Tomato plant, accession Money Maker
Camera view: vertical (180 deg); turntable rotation: 0 degrees
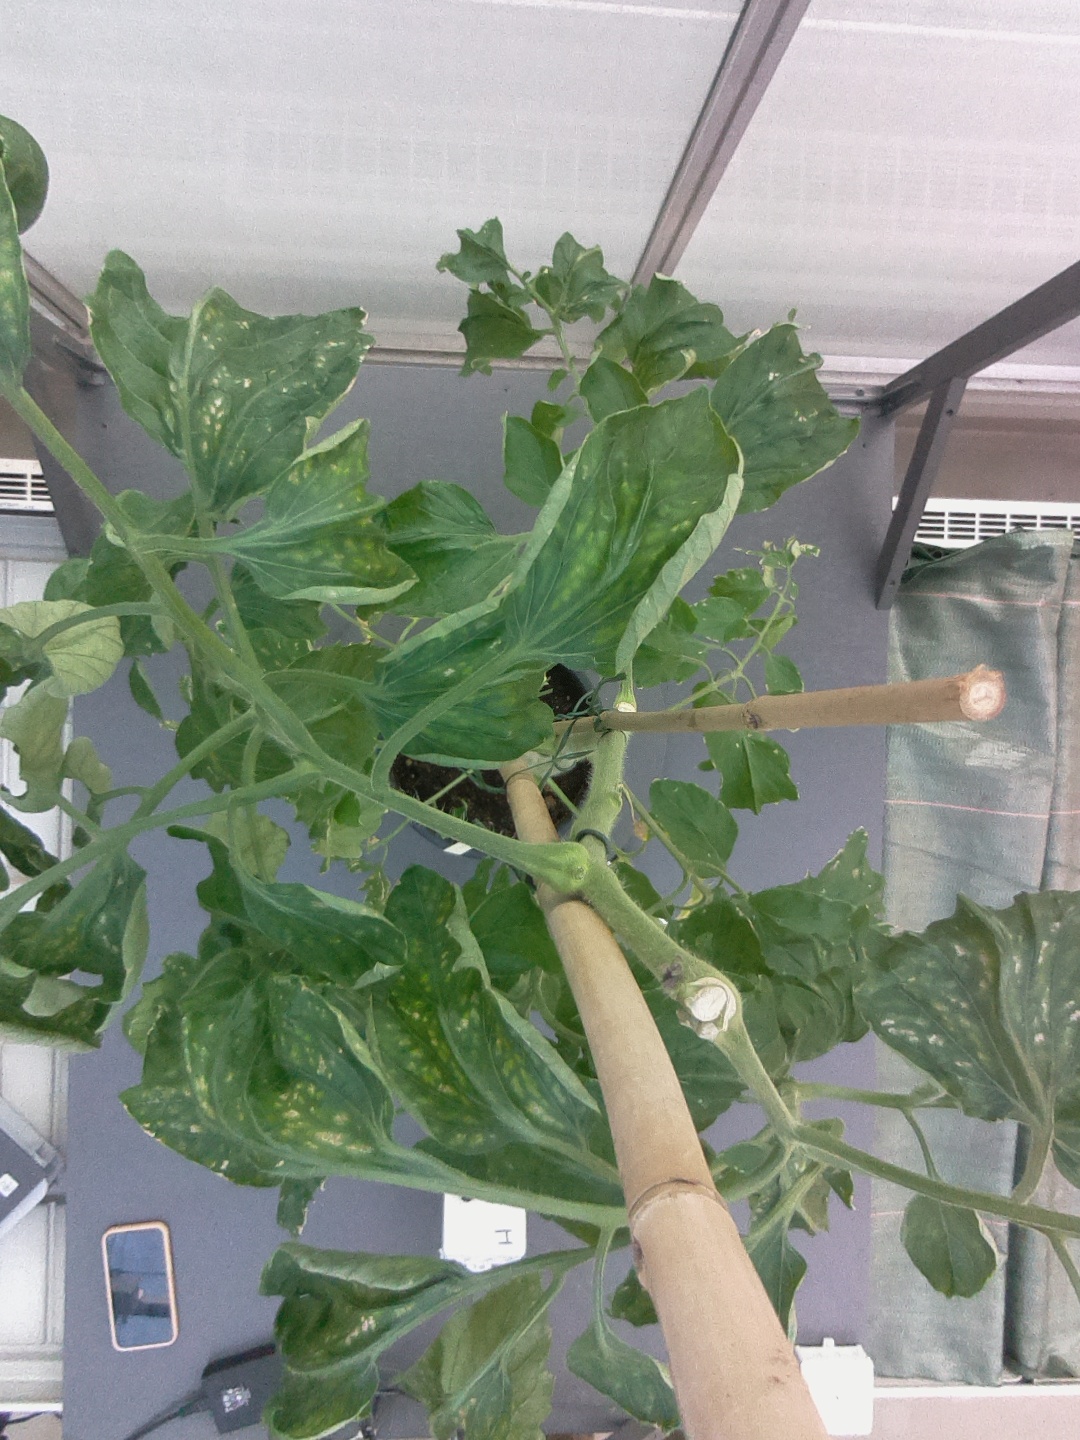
BBCH growth stage 29: 90%-100% Side shoots formed